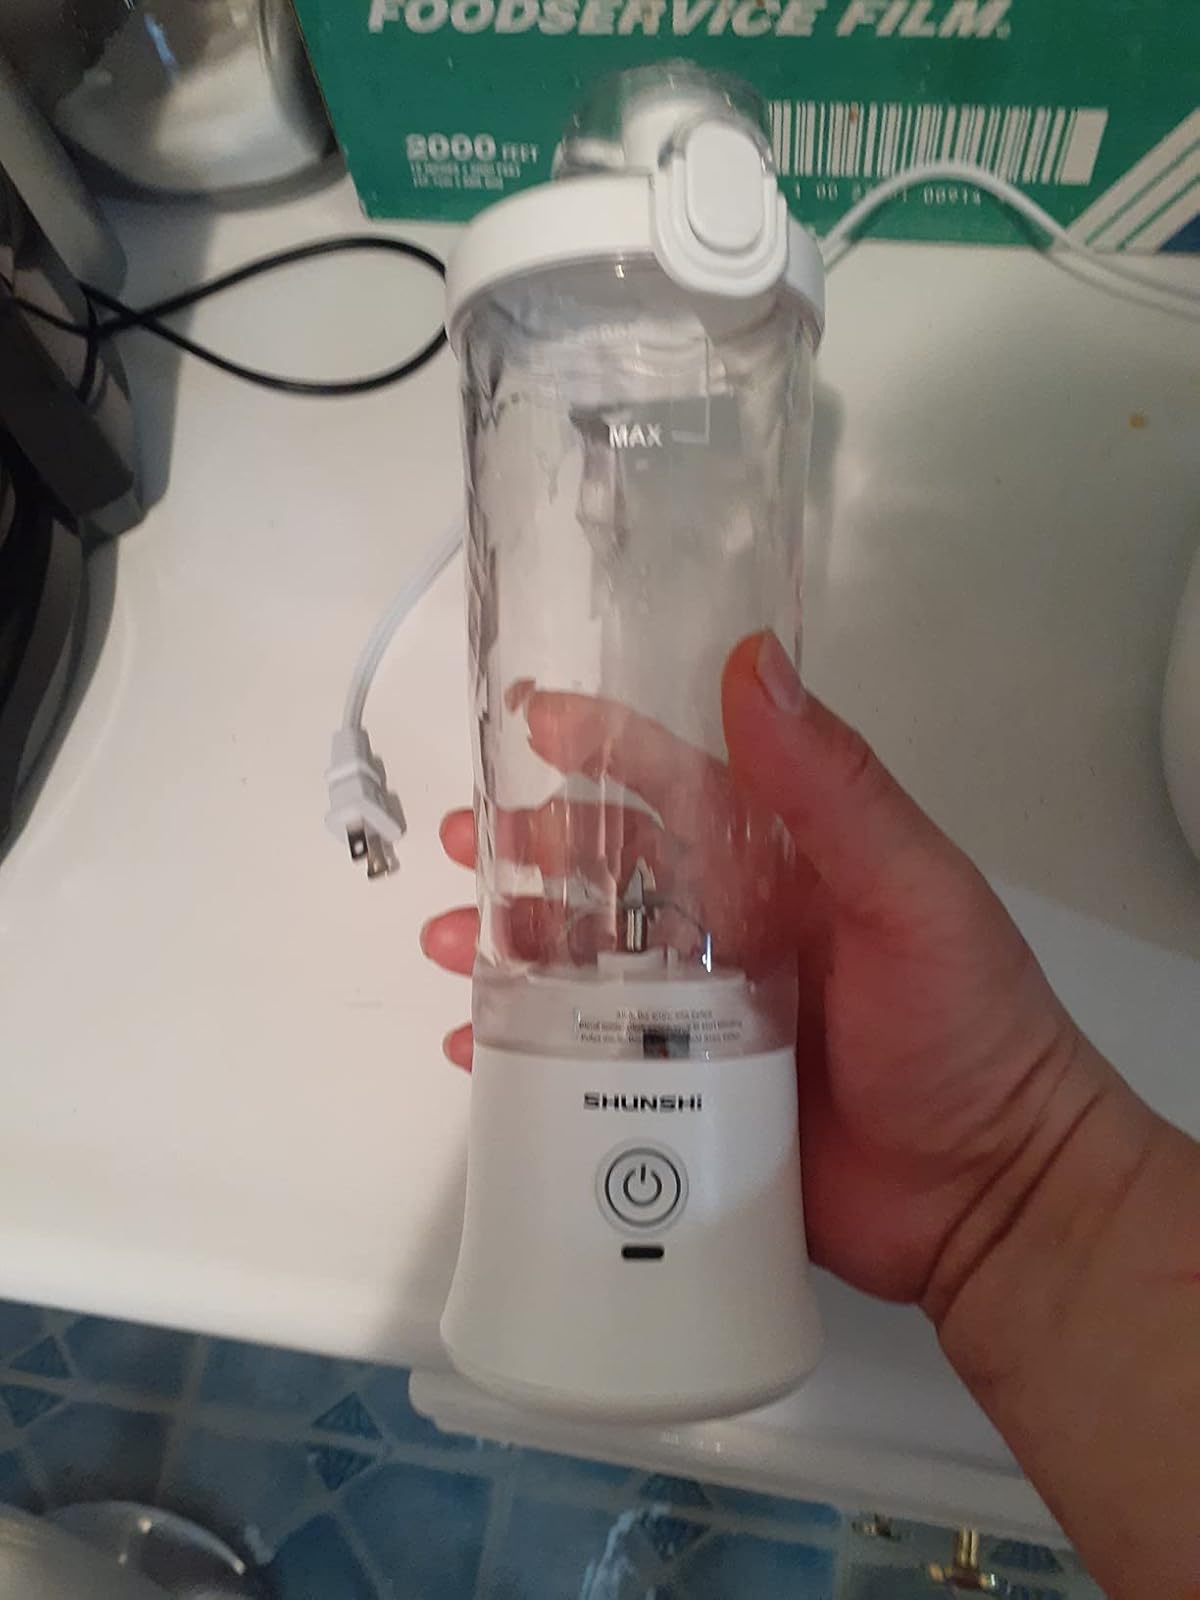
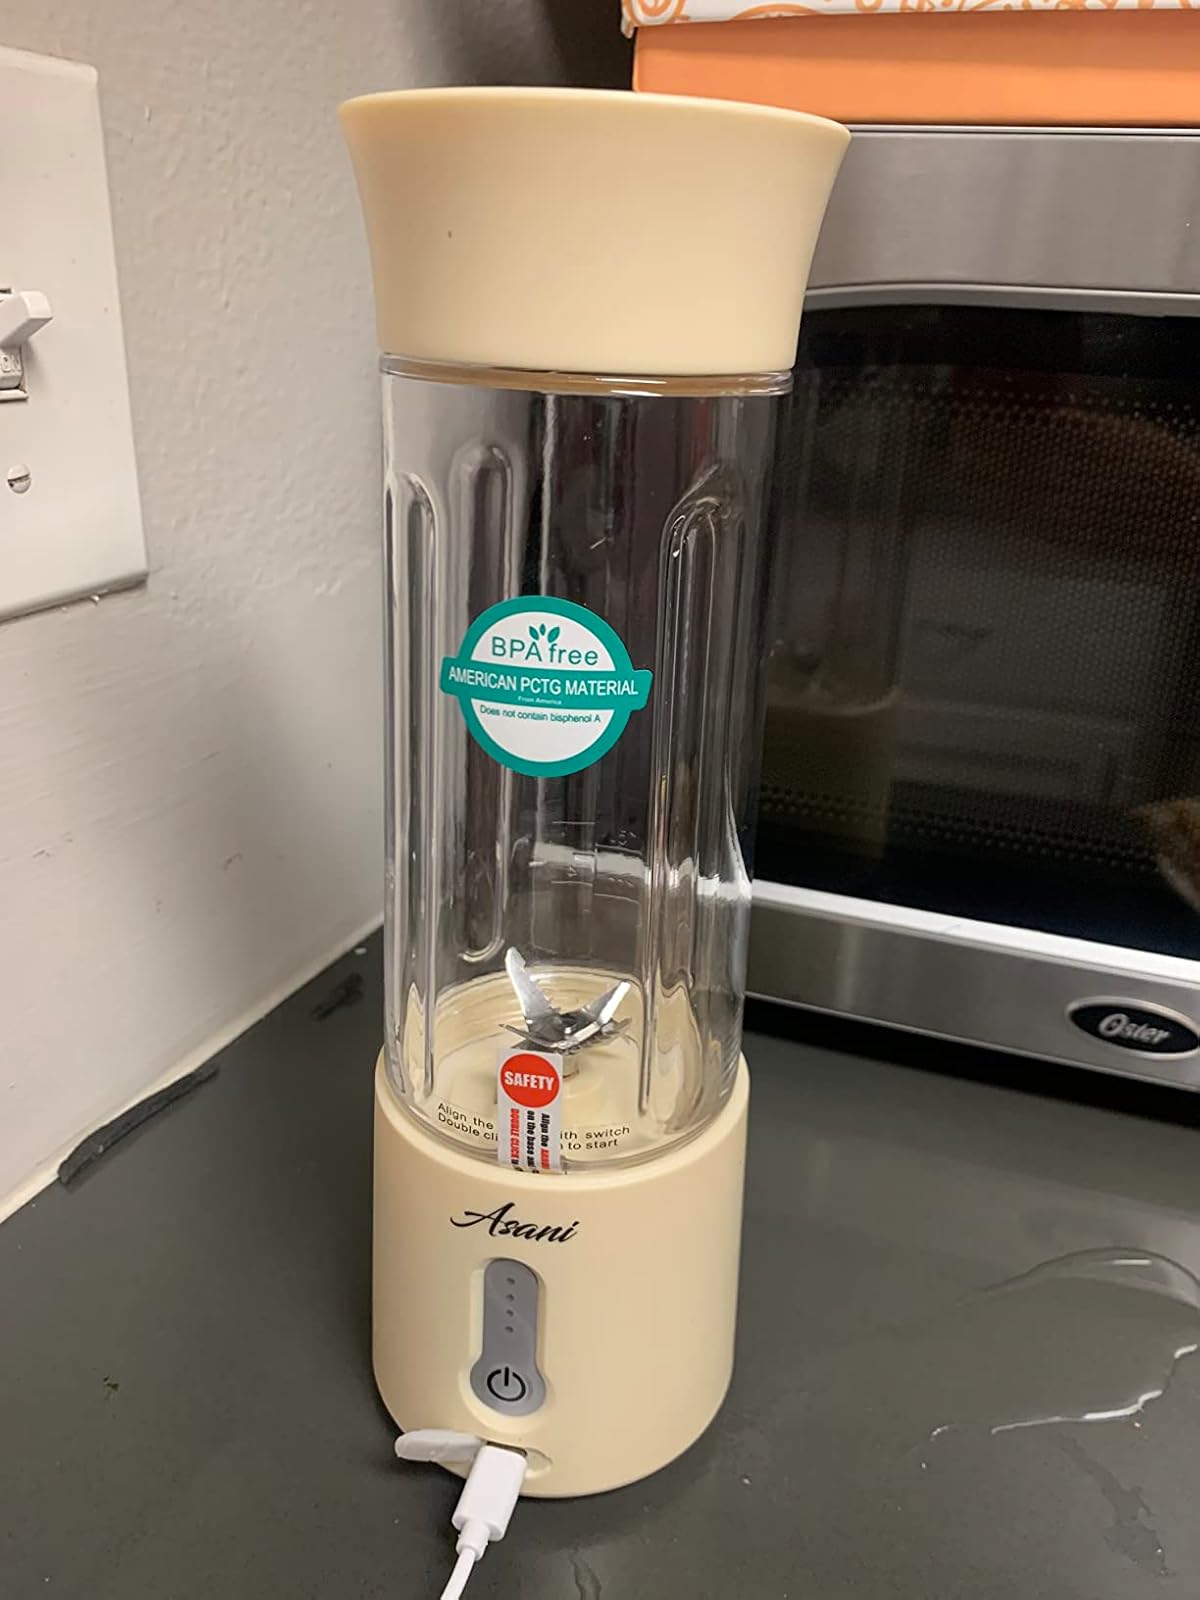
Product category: items_blender
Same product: no